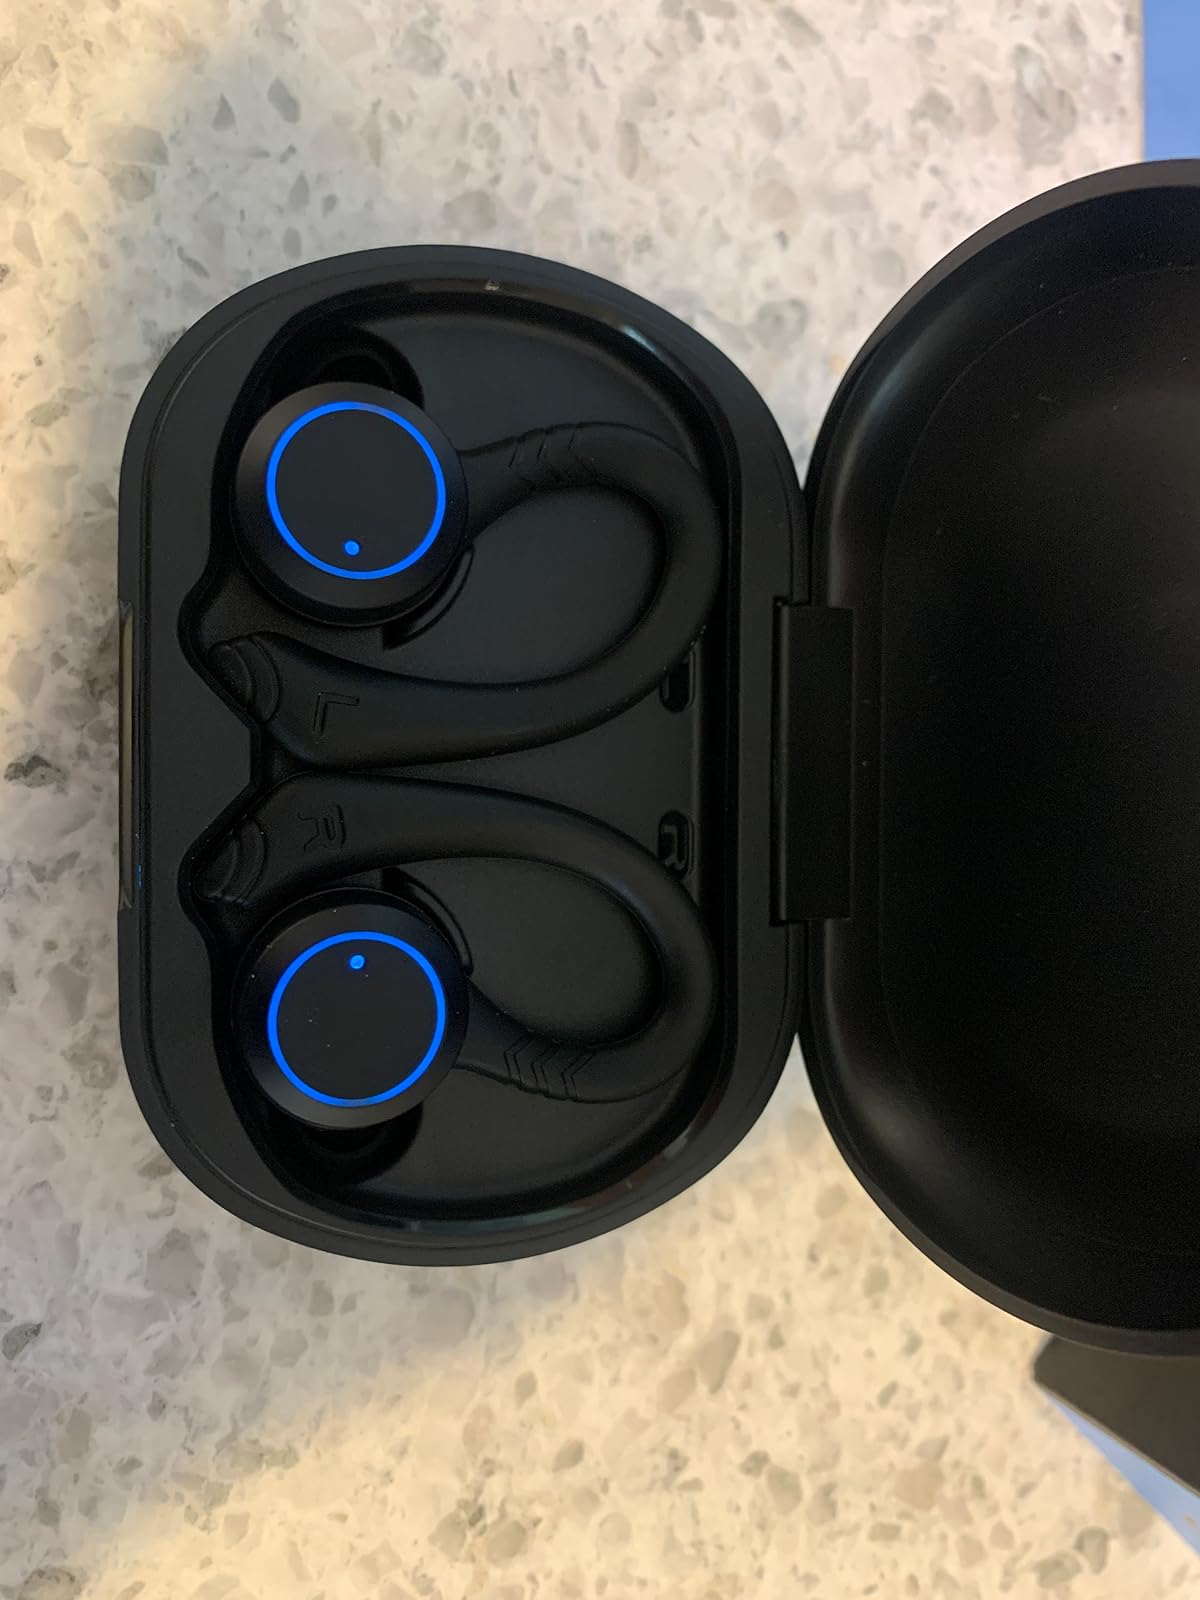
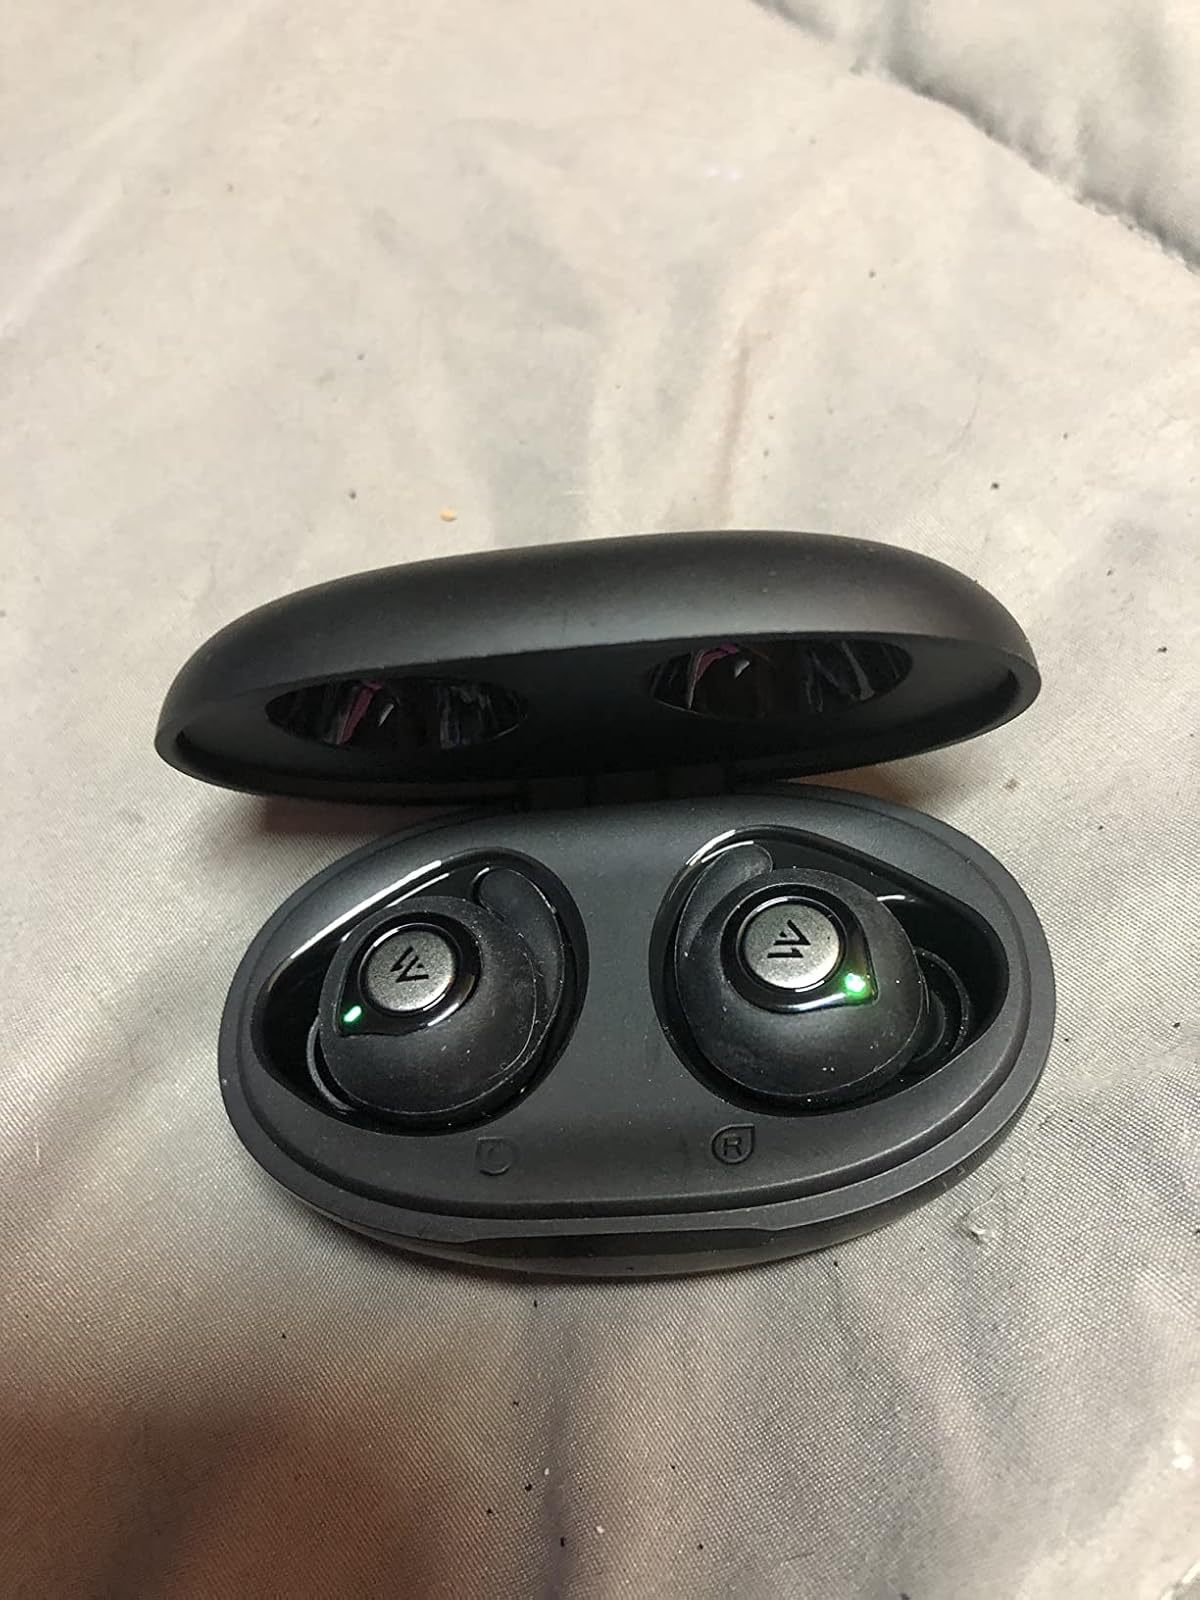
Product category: earbuds
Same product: no